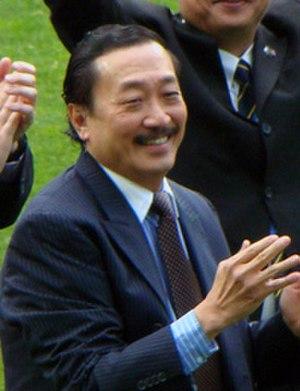
La saison 2012-2013 du Cardiff City FC est la quatre-vingt-sixième depuis l'inscription du club dans le championnat anglais en 1920. L'équipe évolue pour la dixième saison consécutive en Championship.